James Francis Edward Stuart

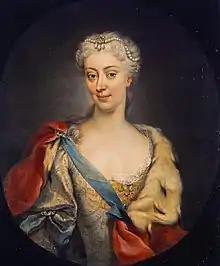
James's wife, Maria Clementina Sobieska

On his father's death in 1701, James was proclaimed as rightful king by Louis XIV of France, despite having previously recognised the legitimacy of William III under the 1697 Treaty of Ryswick. Spain, the Papal States, and Modena also recognised him as king of England, Ireland and Scotland and refused to recognise William III, Mary II, or Anne as legitimate sovereigns. As a result of his claiming his father's lost thrones, James was attainted for treason in London on 2 March 1702, and his titles were forfeited under English law.